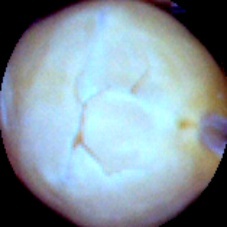
Label: Skin-damaged